Arizona (1940 film)

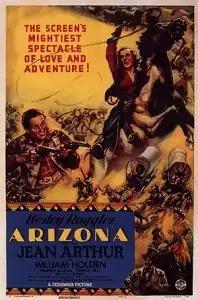
Theatrical release poster.

Arizona is a 1940 American Western film directed by Wesley Ruggles, and starring Jean Arthur, William Holden and Warren William.